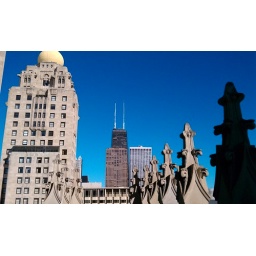
View of Big John from the 22nd floor balcony of the Tribune Tower in Chicago.